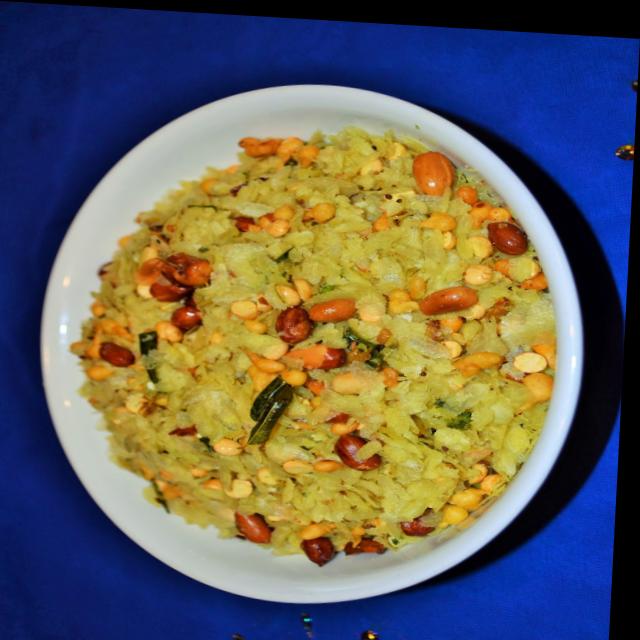
Dish: poha